Loblaw Companies

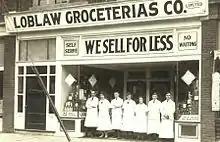
Loblaw Groceterias Co. Limited store, College St. and Palmerston Blvd., Toronto, postcard, ca. 1923

In addition to being a proponent of self serve, Loblaw was also a firm believer in "the fundamentally sound principle of the chain store system" and its ability to deliver better price and superior quality to through its buying power. Three years after the opening of the first store, there were nine groceterias throughout Toronto. The company had also expanded into the United States with Loblaw Groceterias Inc. outlets in Buffalo, New York.